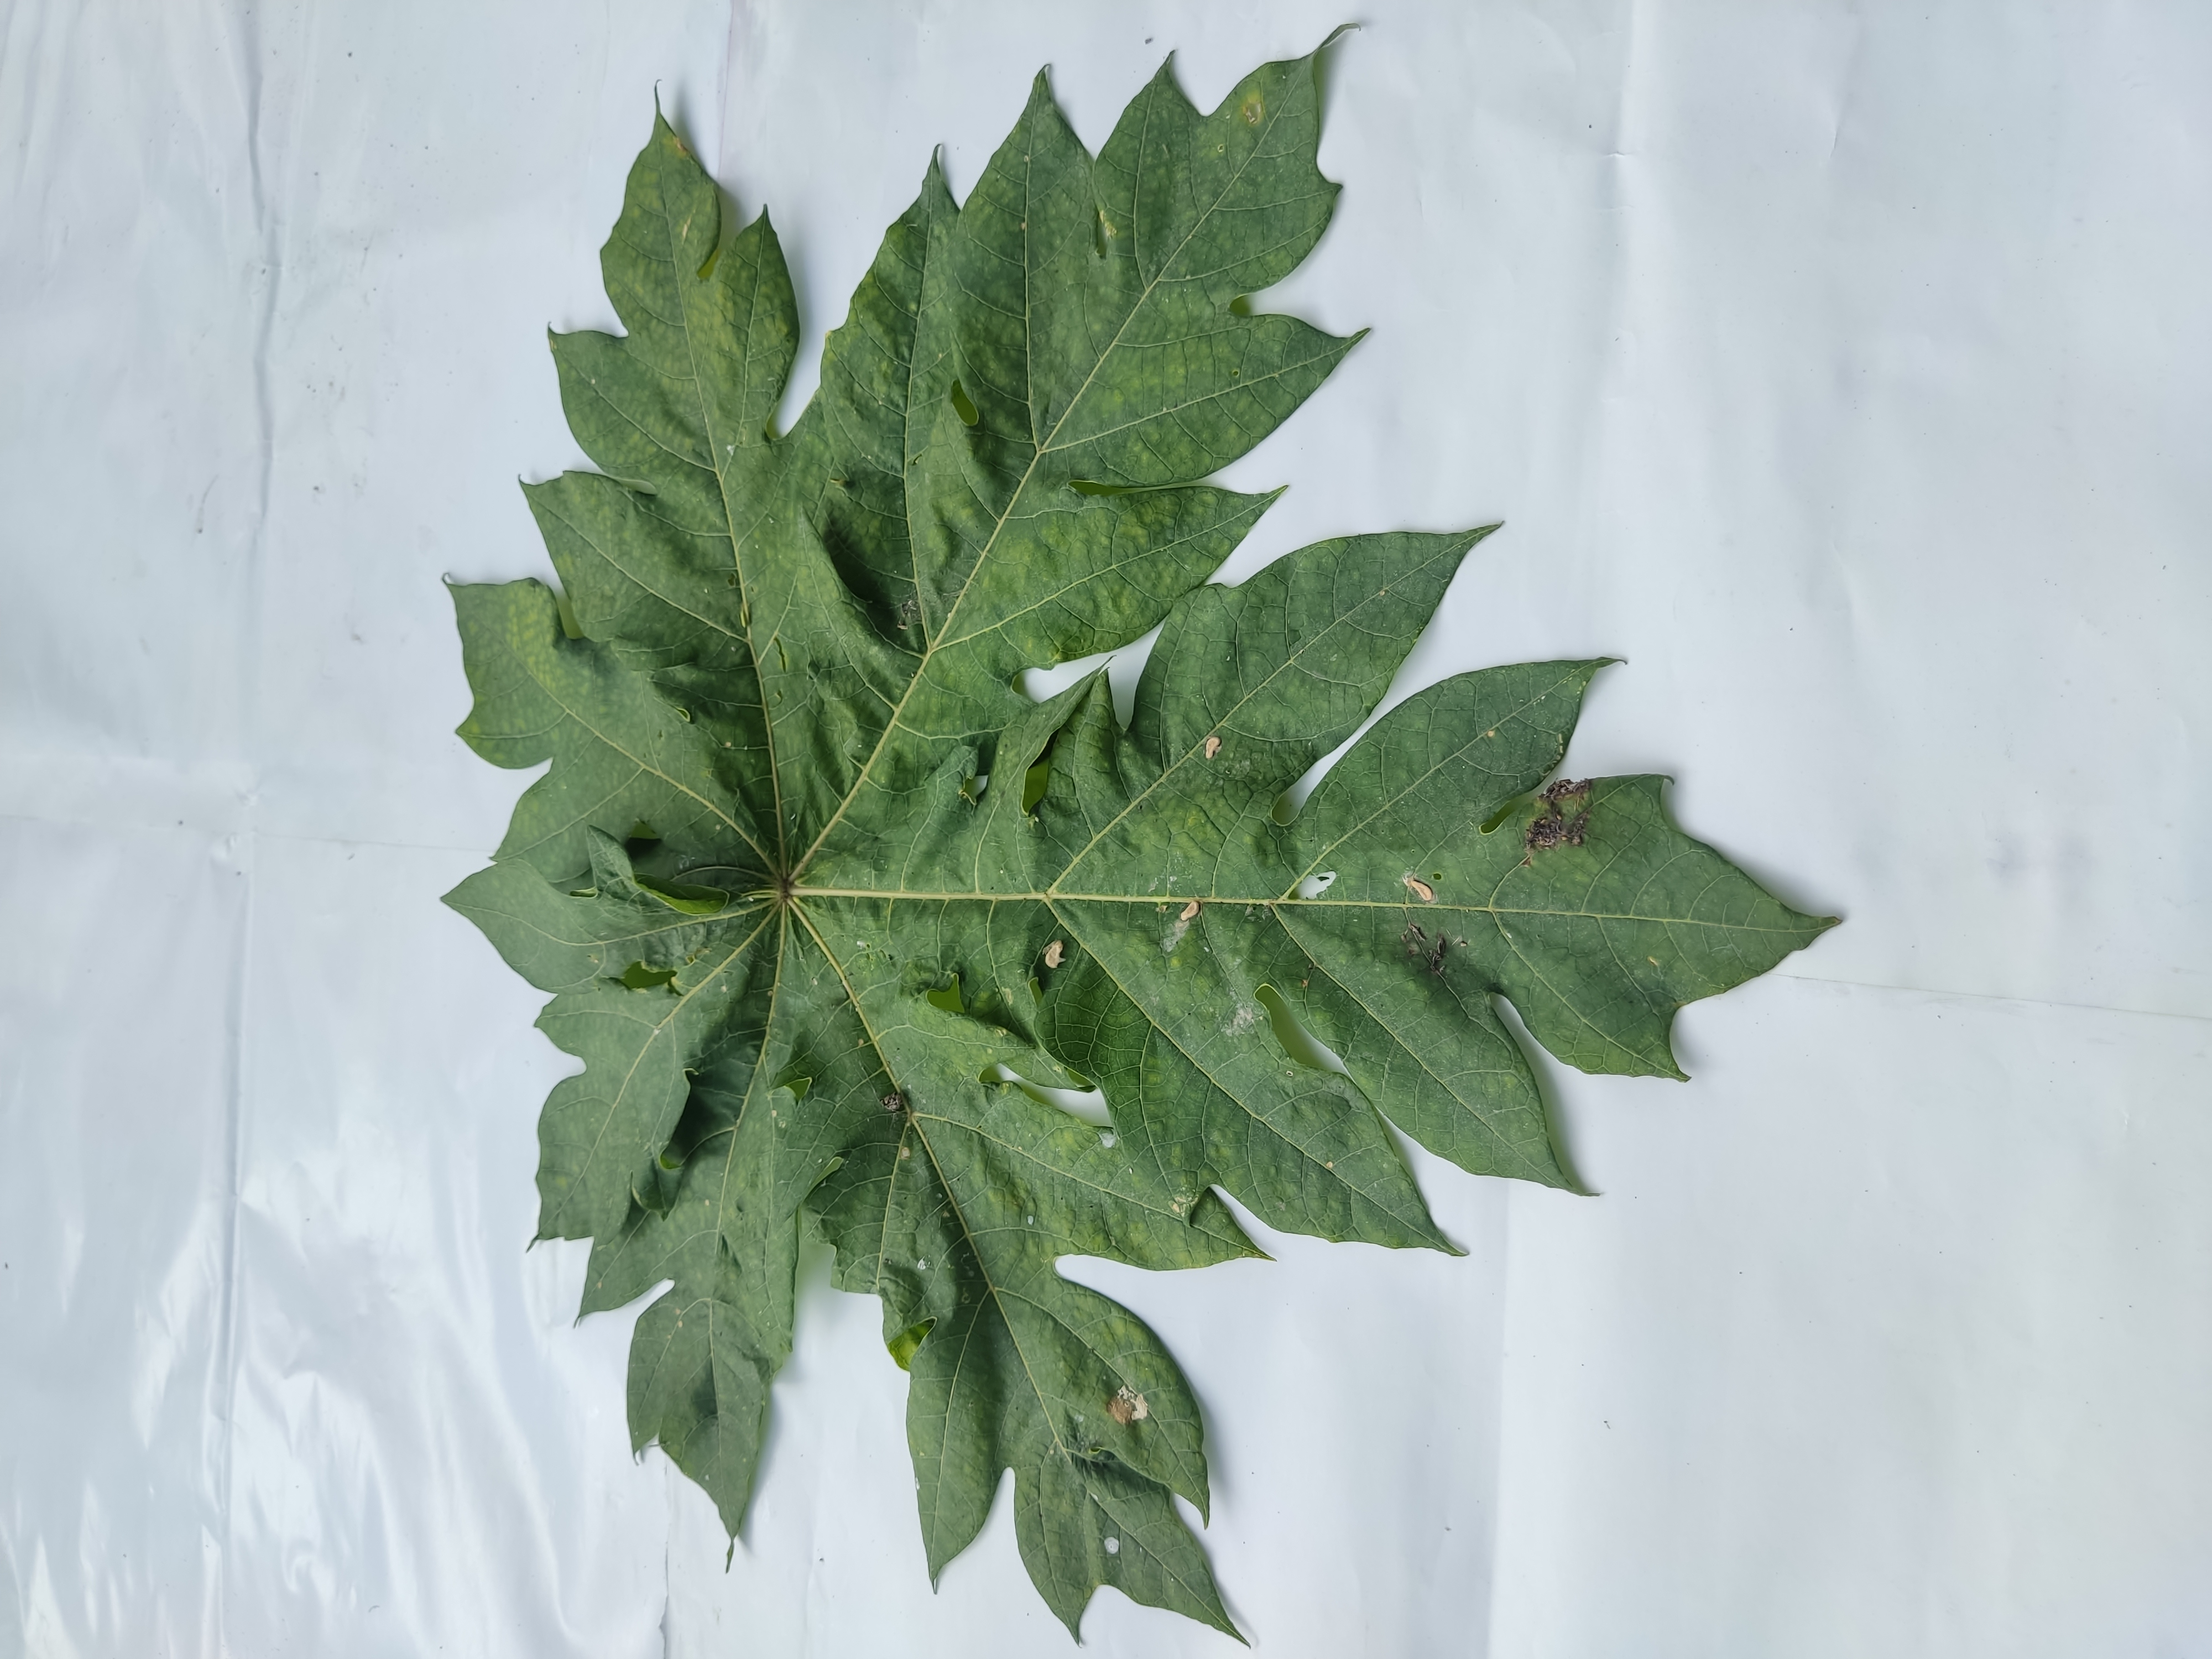
Label: Ring Spot